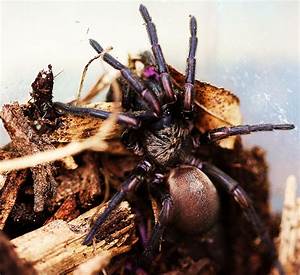
Label: ragno